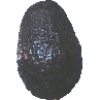
Label: Avocado ripe 1